I, Robot (film)

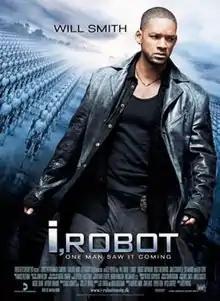
Theatrical release poster

I, Robot (stylized as i, ROBOT) is a 2004 American science fiction action film directed by Alex Proyas, from a screenplay by Jeff Vintar and Akiva Goldsman. It stars Will Smith, Bridget Moynahan, Bruce Greenwood, James Cromwell, and Alan Tudyk. The film is named after Isaac Asimov's 1950 short-story collection and incorporates Asimov’s three laws of robotics and several characters, though it is not a direct adaptation.